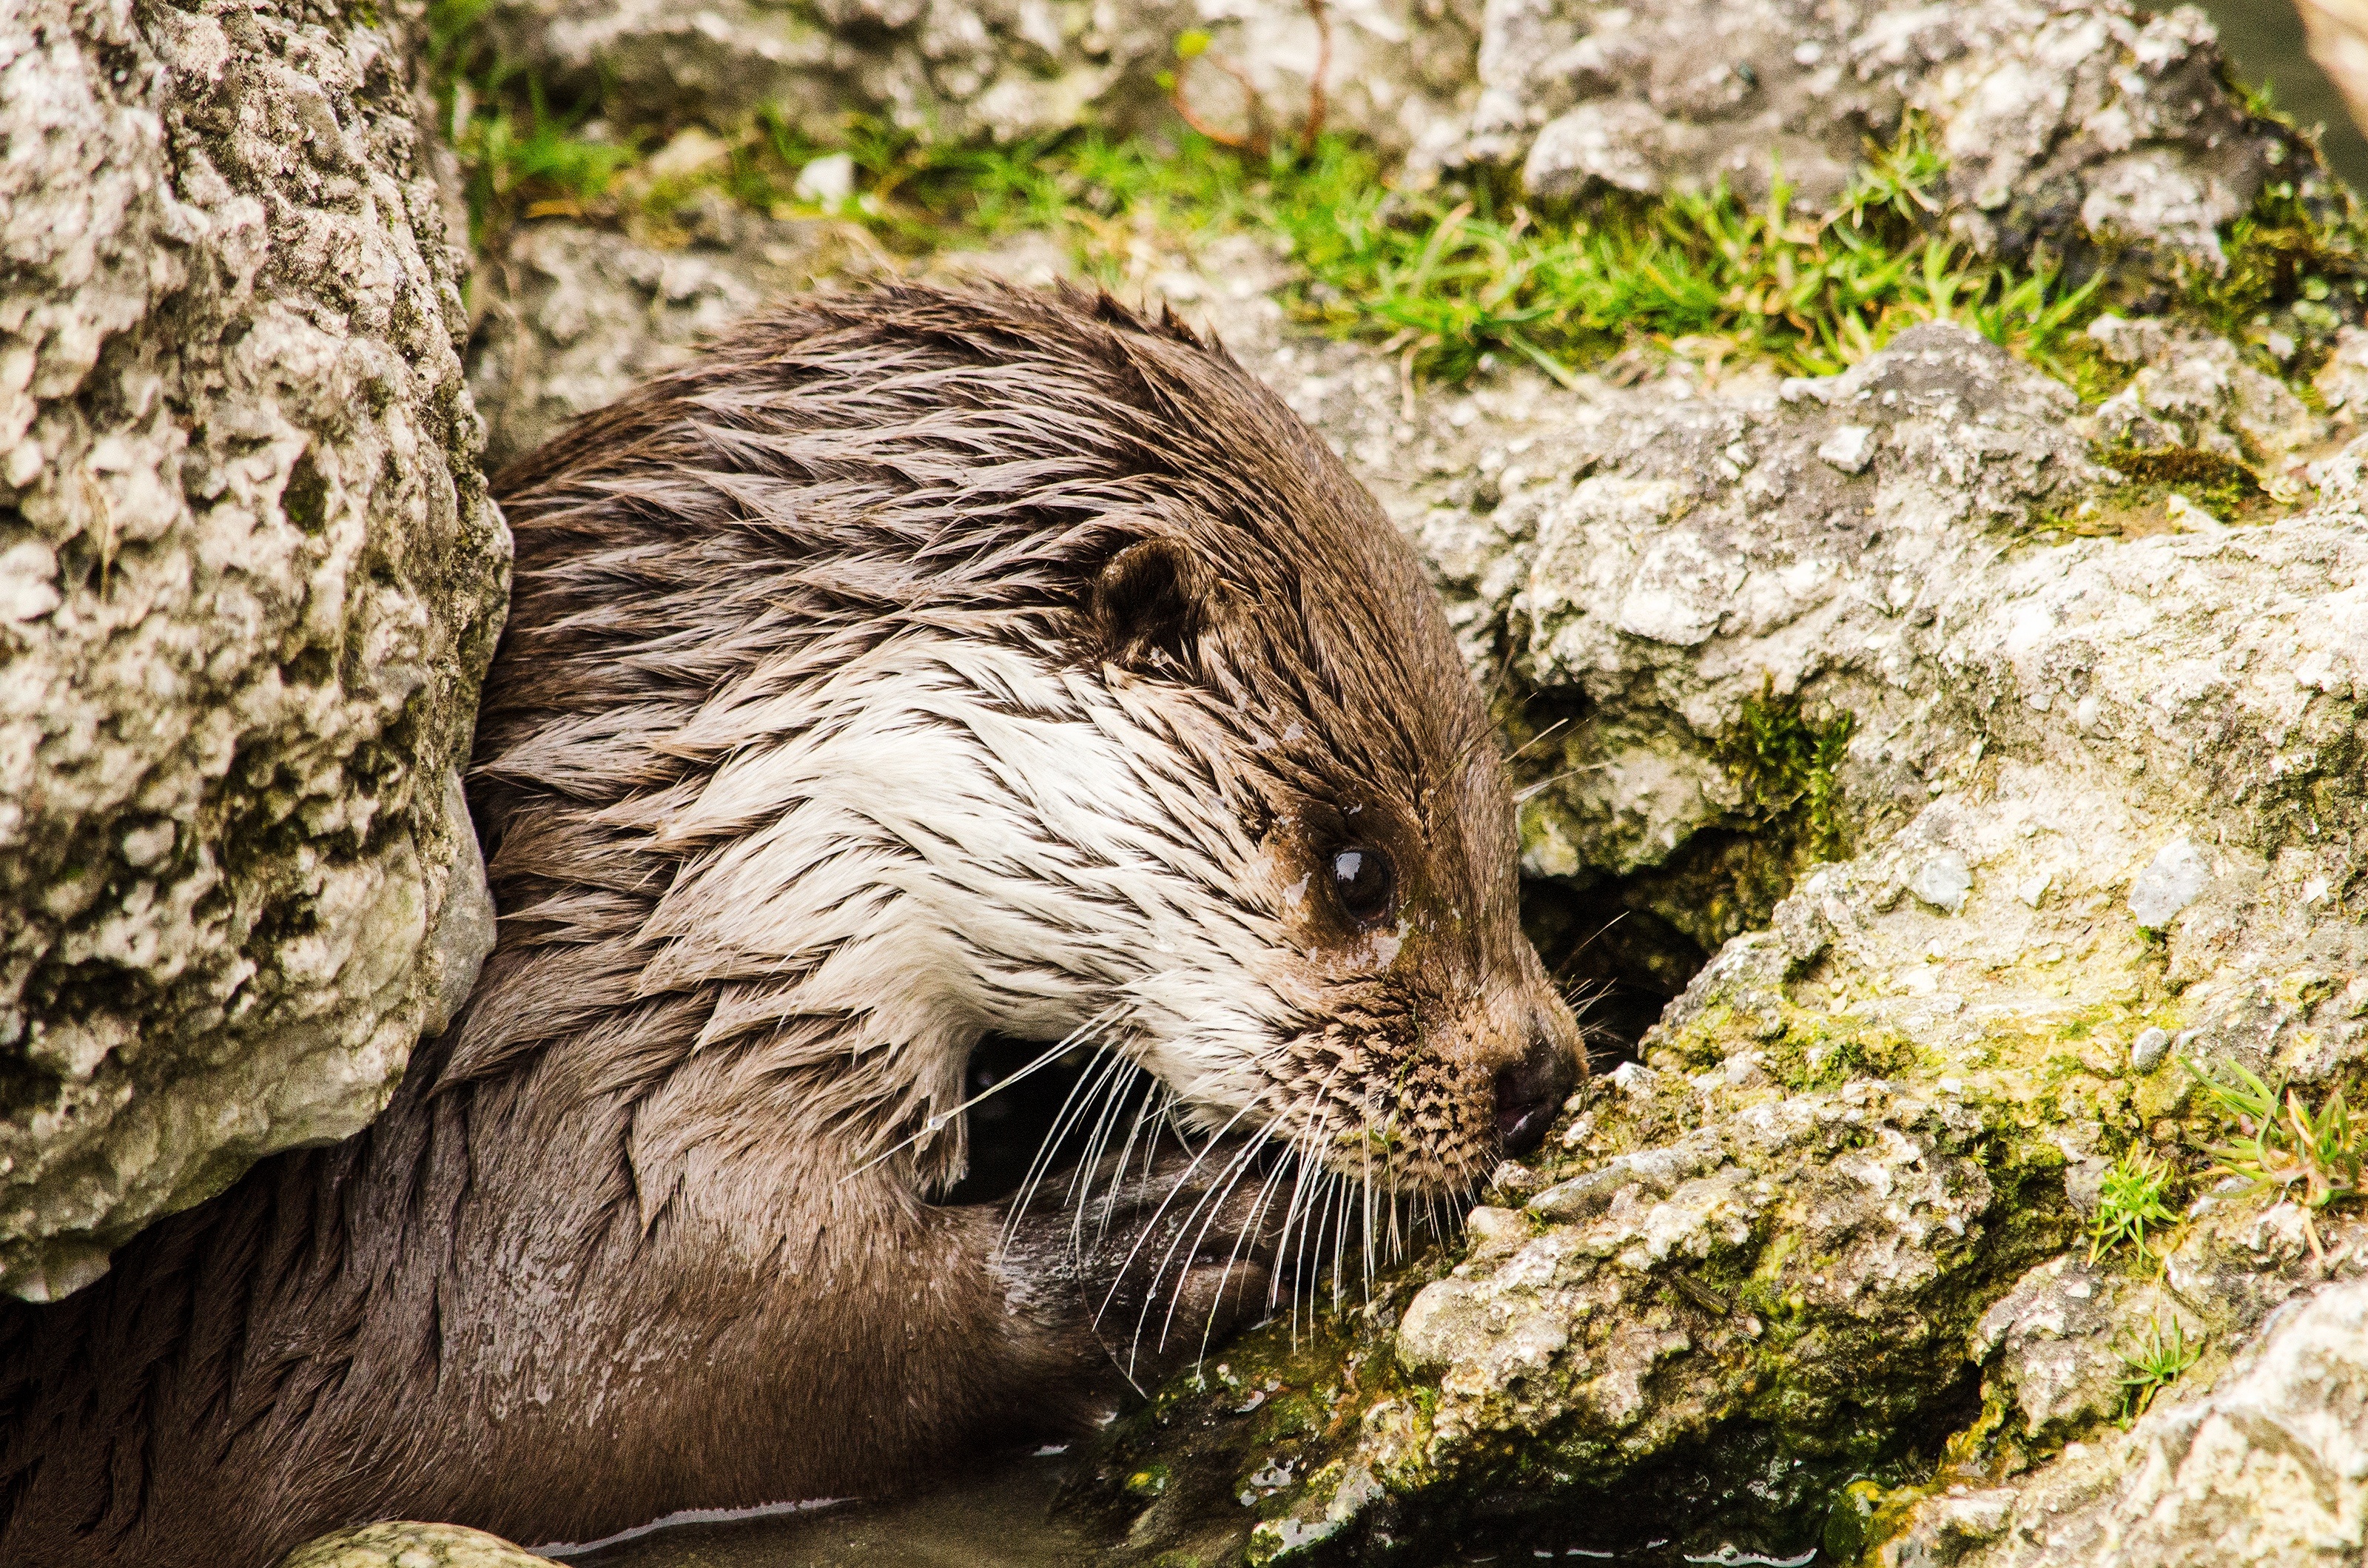
nature, wet, cute, wildlife, zoo, mammal, rodent, fauna, whiskers, vertebrate, otter, tiergarten, marmot, mustelidae